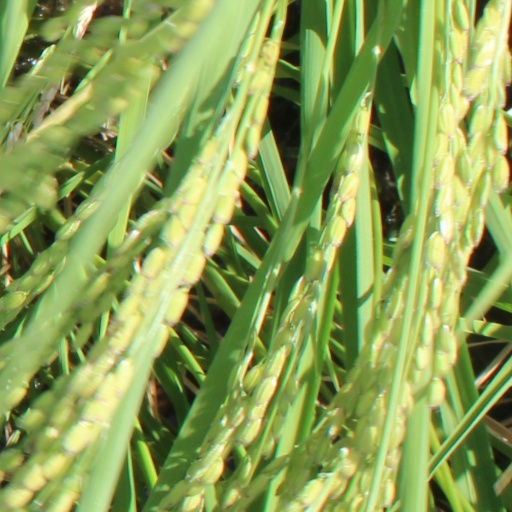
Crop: rice